Andreas Rossak

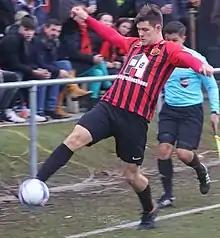
Rossak in 2019

Andreas Rossak (born 9 July 1999) is an Austrian football player. He plays for 1. Simmeringer SC.